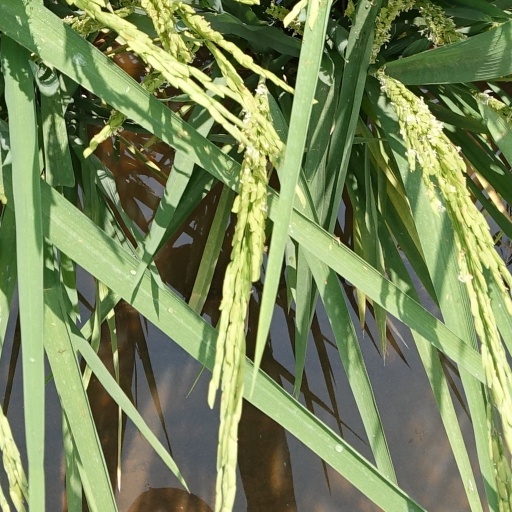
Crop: rice